Sophie Byrne

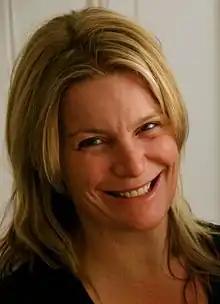
Photograph of producer Sophie Byrne

Sophie Byrne is an Australian film and TV producer, best known for the Academy Award winning animated short "The Lost Thing".